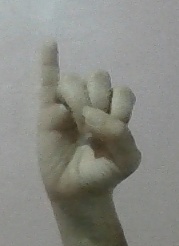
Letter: meem